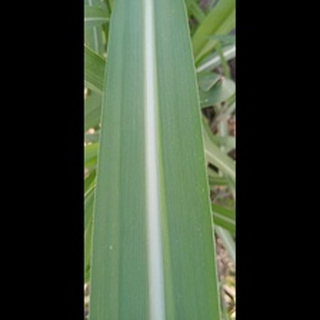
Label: healthy_sugarcane